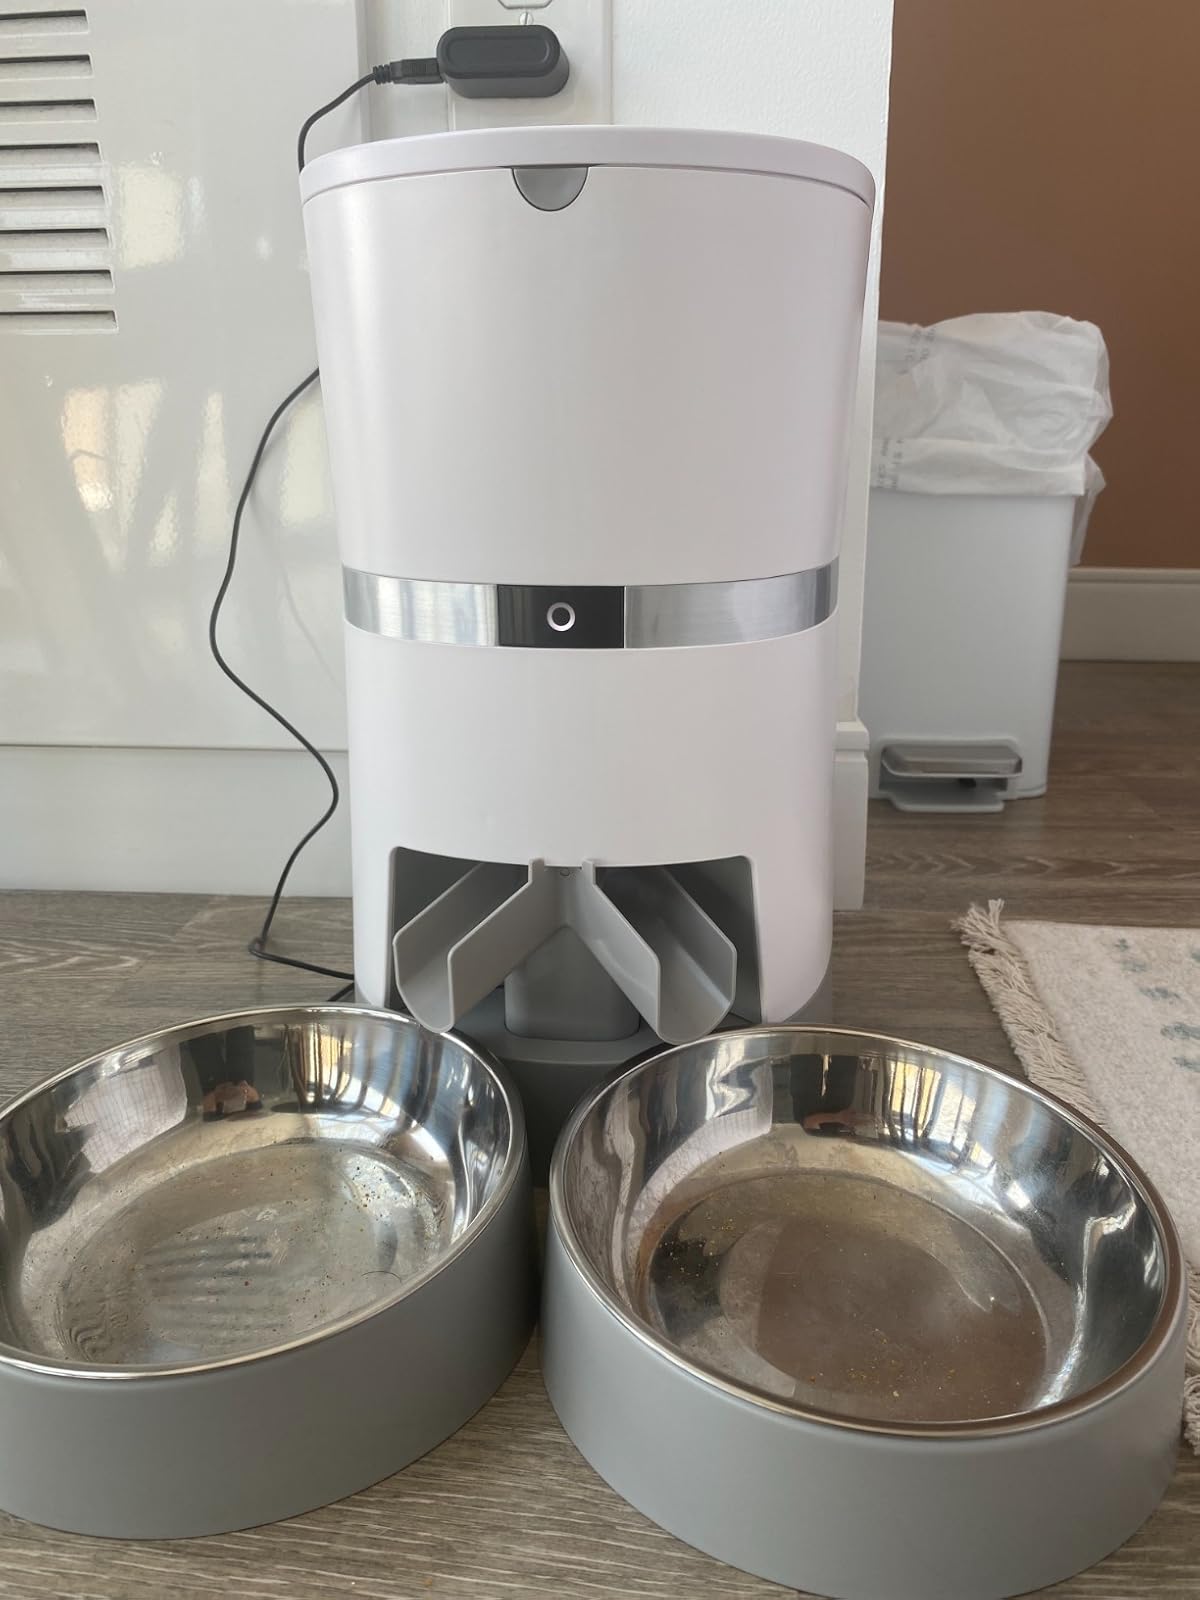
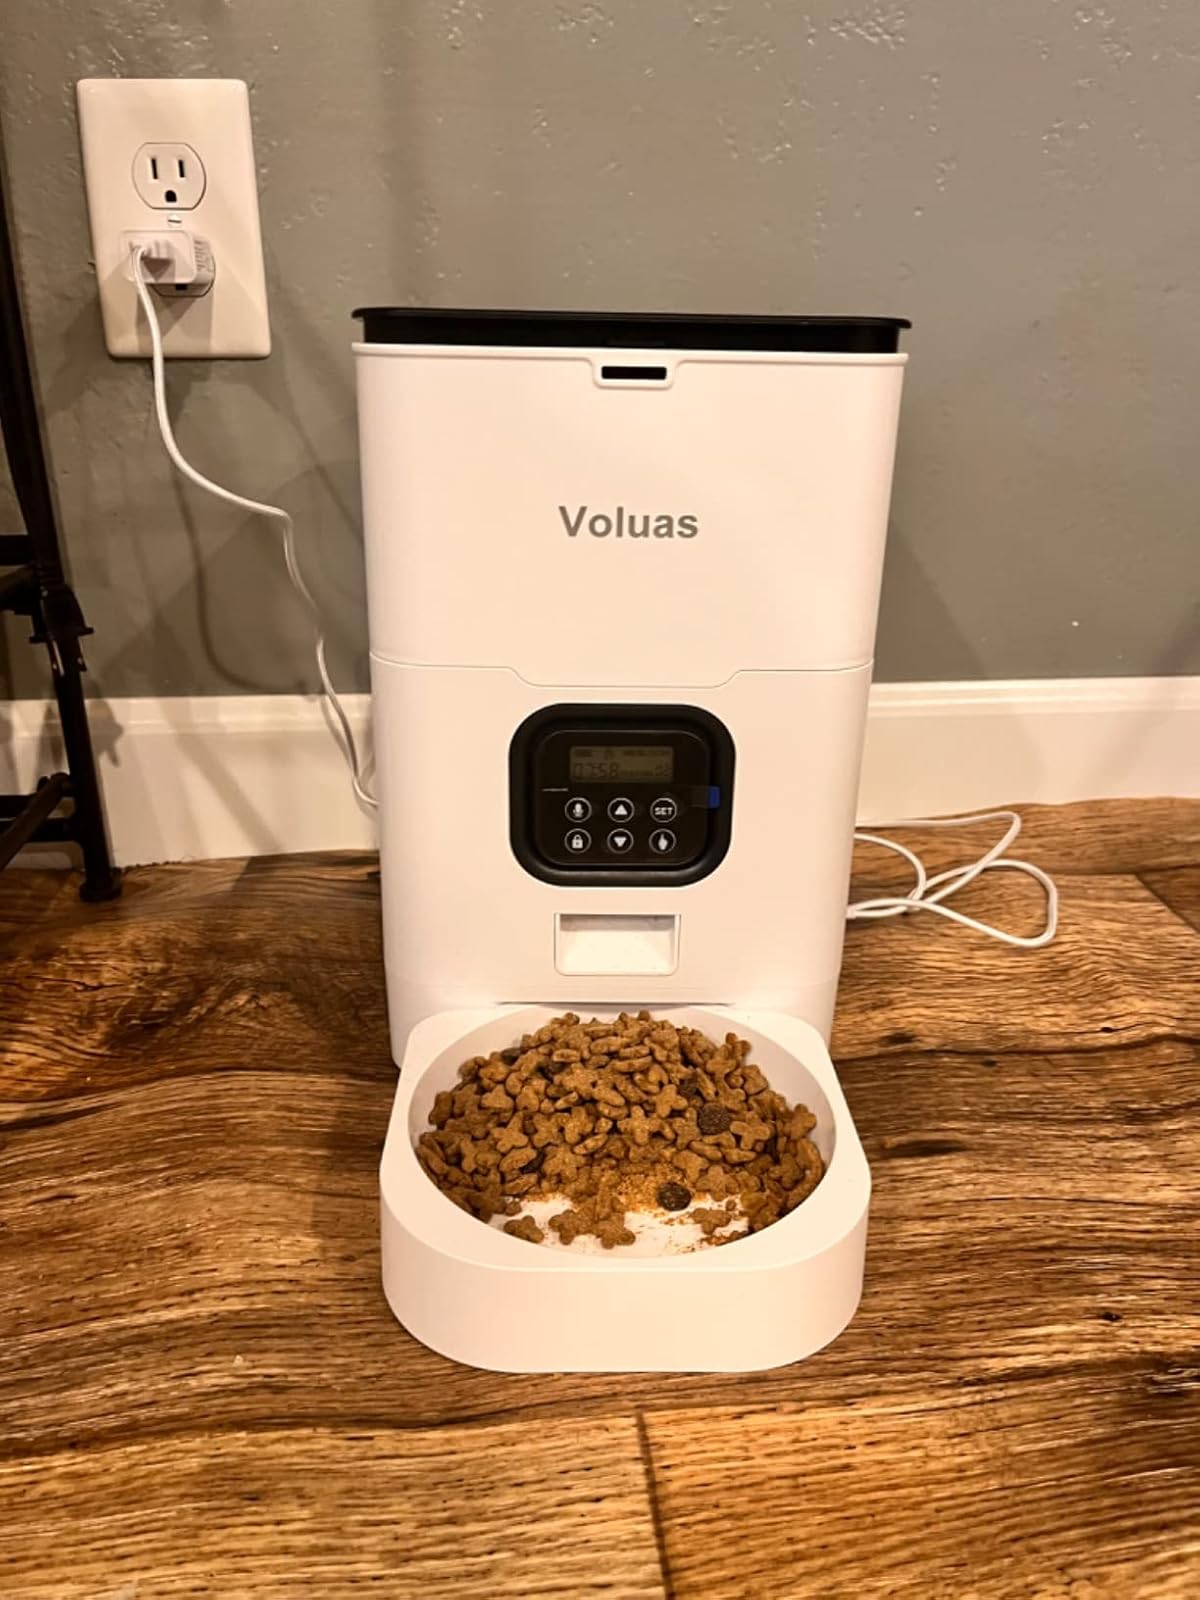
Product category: items_feeder
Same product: no